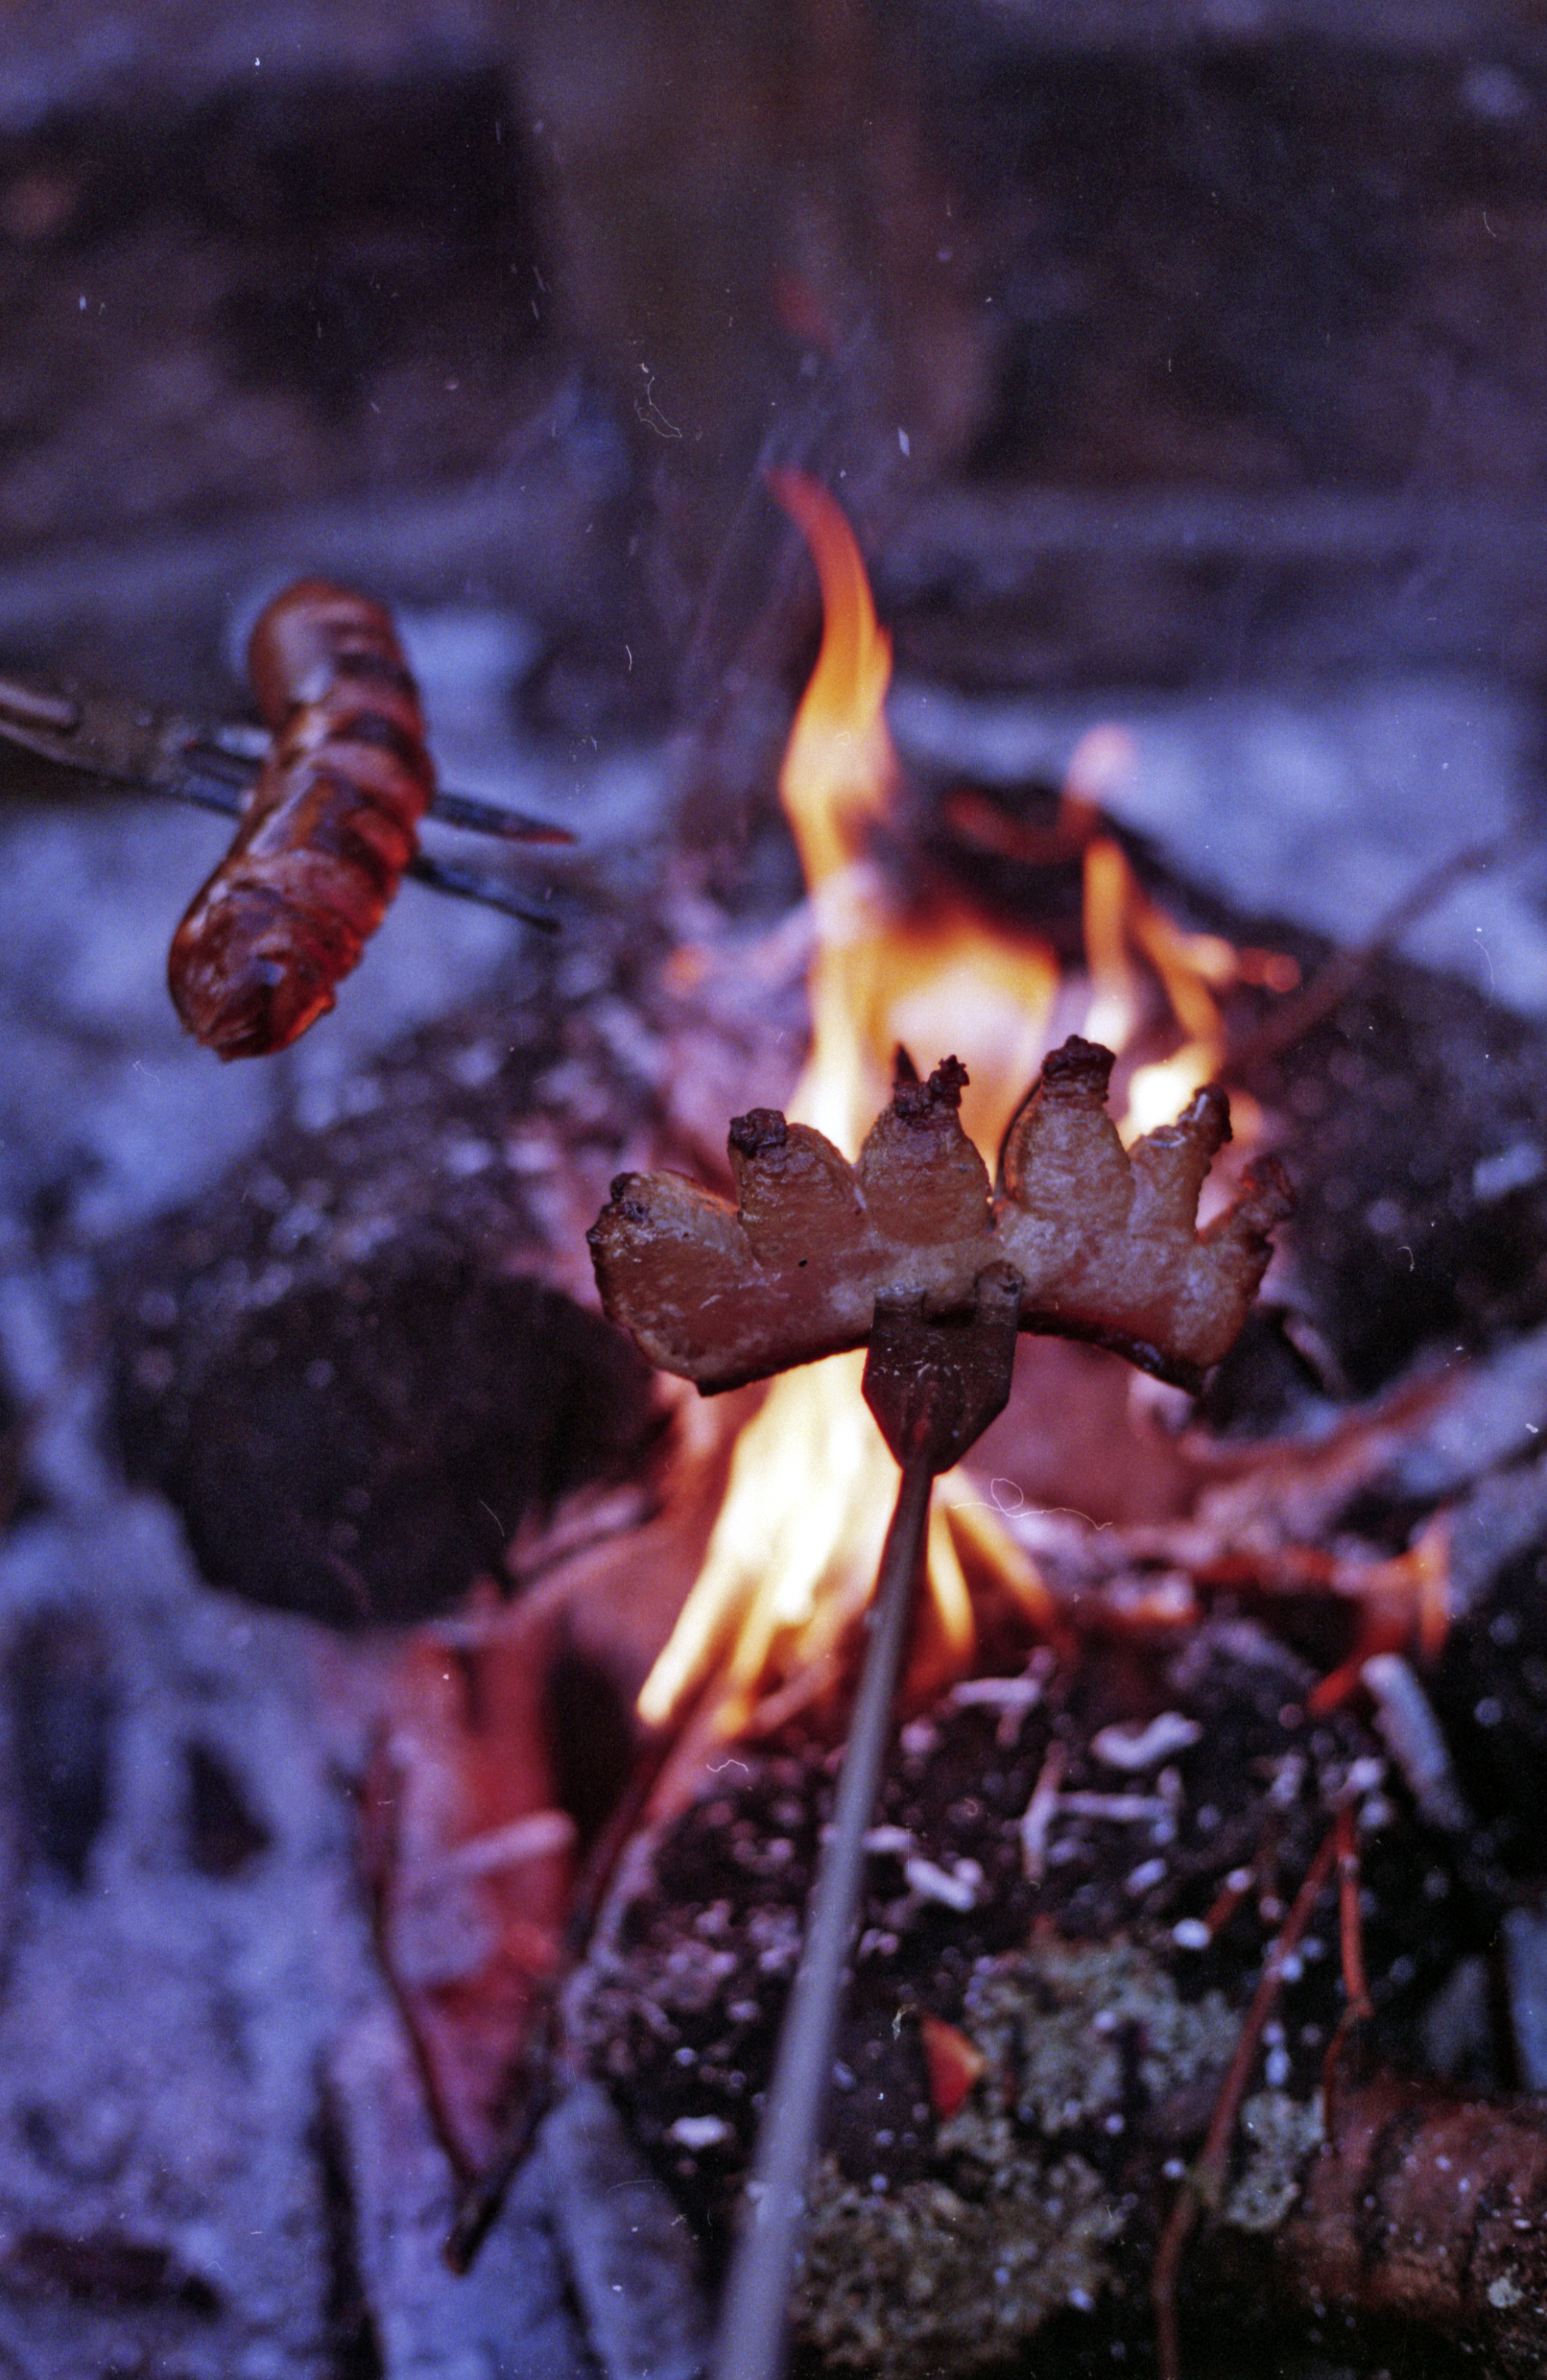
leaf, flower, autumn, canon, fire, campfire, eos, 300, macro photography